Hôtel de Besenval

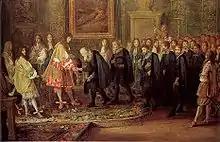
11 November 1663: , head of the Swiss delegation, bows to King Louis XIV. This oil sketch on canvas, created in 1664 by Adam Frans van der Meulen, depicts the reception the king gave to the Swiss delegation at the Louvre prior to the celebrations on 18 November 1663 at the Cathédrale Notre-Dame de Paris, as depicted in the "Alliance Tapestry." The first draft of the tapestry, which was later discarded in favour of the scene in the cathedral, was this scene in the Louvre. Today, this painting is part of the collections of the Château de Versailles.

At the end of April 1789, the commander of the Swiss Guards of the city of Paris, Louis-Auguste Augustin, Comte d'Affry, who was the Colonel Général of all the Swiss Regiments and the Grisons Troops in the service of the King of France (the line regiments and the guards regiments), acting in this capacity as administrator for Charles-Philippe de France, Comte d'Artois, accordingly the Comte d'Affry held the title vicariously and unofficially, suffered a serious accident. As a result, Pierre Victor, Baron de Besenval, had to take over as his deputy. The commander of the French Guards of the city of Paris at this time was Louis Marie Florent de Lomont d'Haraucourt, Duc du Châtelet. Anything but good conditions for the coming events. The Duc de Châtelet was considered inexperienced and the Baron de Besenval was already overworked.